Bellevue, Washington

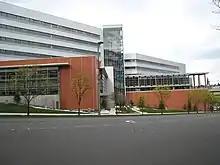
Bellevue City Hall, opened in 2006

Bellevue has a council-manager form of government with seven non-partisan council members elected at large for staggered four-year terms. The City Council selects a Mayor from among its members (not by popular vote), who serves as council chair for two years but has no veto power. , the mayor is Lynne Robinson and the deputy mayor is Mo Malakoutian. The mayor administrates council meetings, helps set the issues on the council's meeting agendas, and serves as the city's most visible spokesperson. Operational authority is held by the city manager, who administers the city's day-to-day activities. The city manager is also elected by the seven members of the council instead of by popular vote.